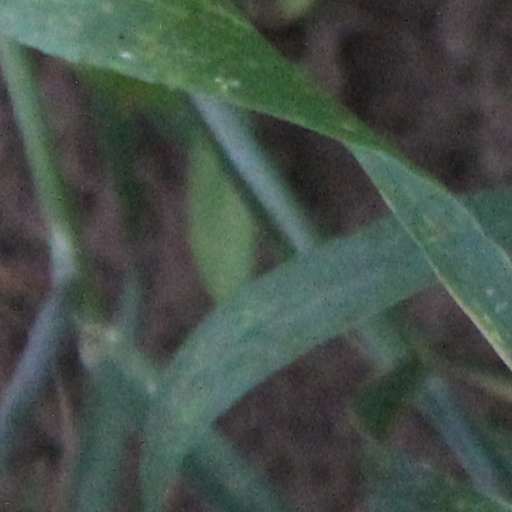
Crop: wheat